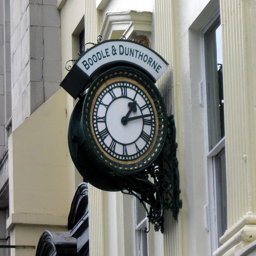
A black roman numeral clock on a building.
A black street clock states it's 1:14 as it sits against a white building.
A clock attached to a building that indicates it is between 10 and 15 minutes after one o'clock.
A city clock on the side of a building
A clock pulls double duty as a business sign.